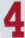
Number: 4